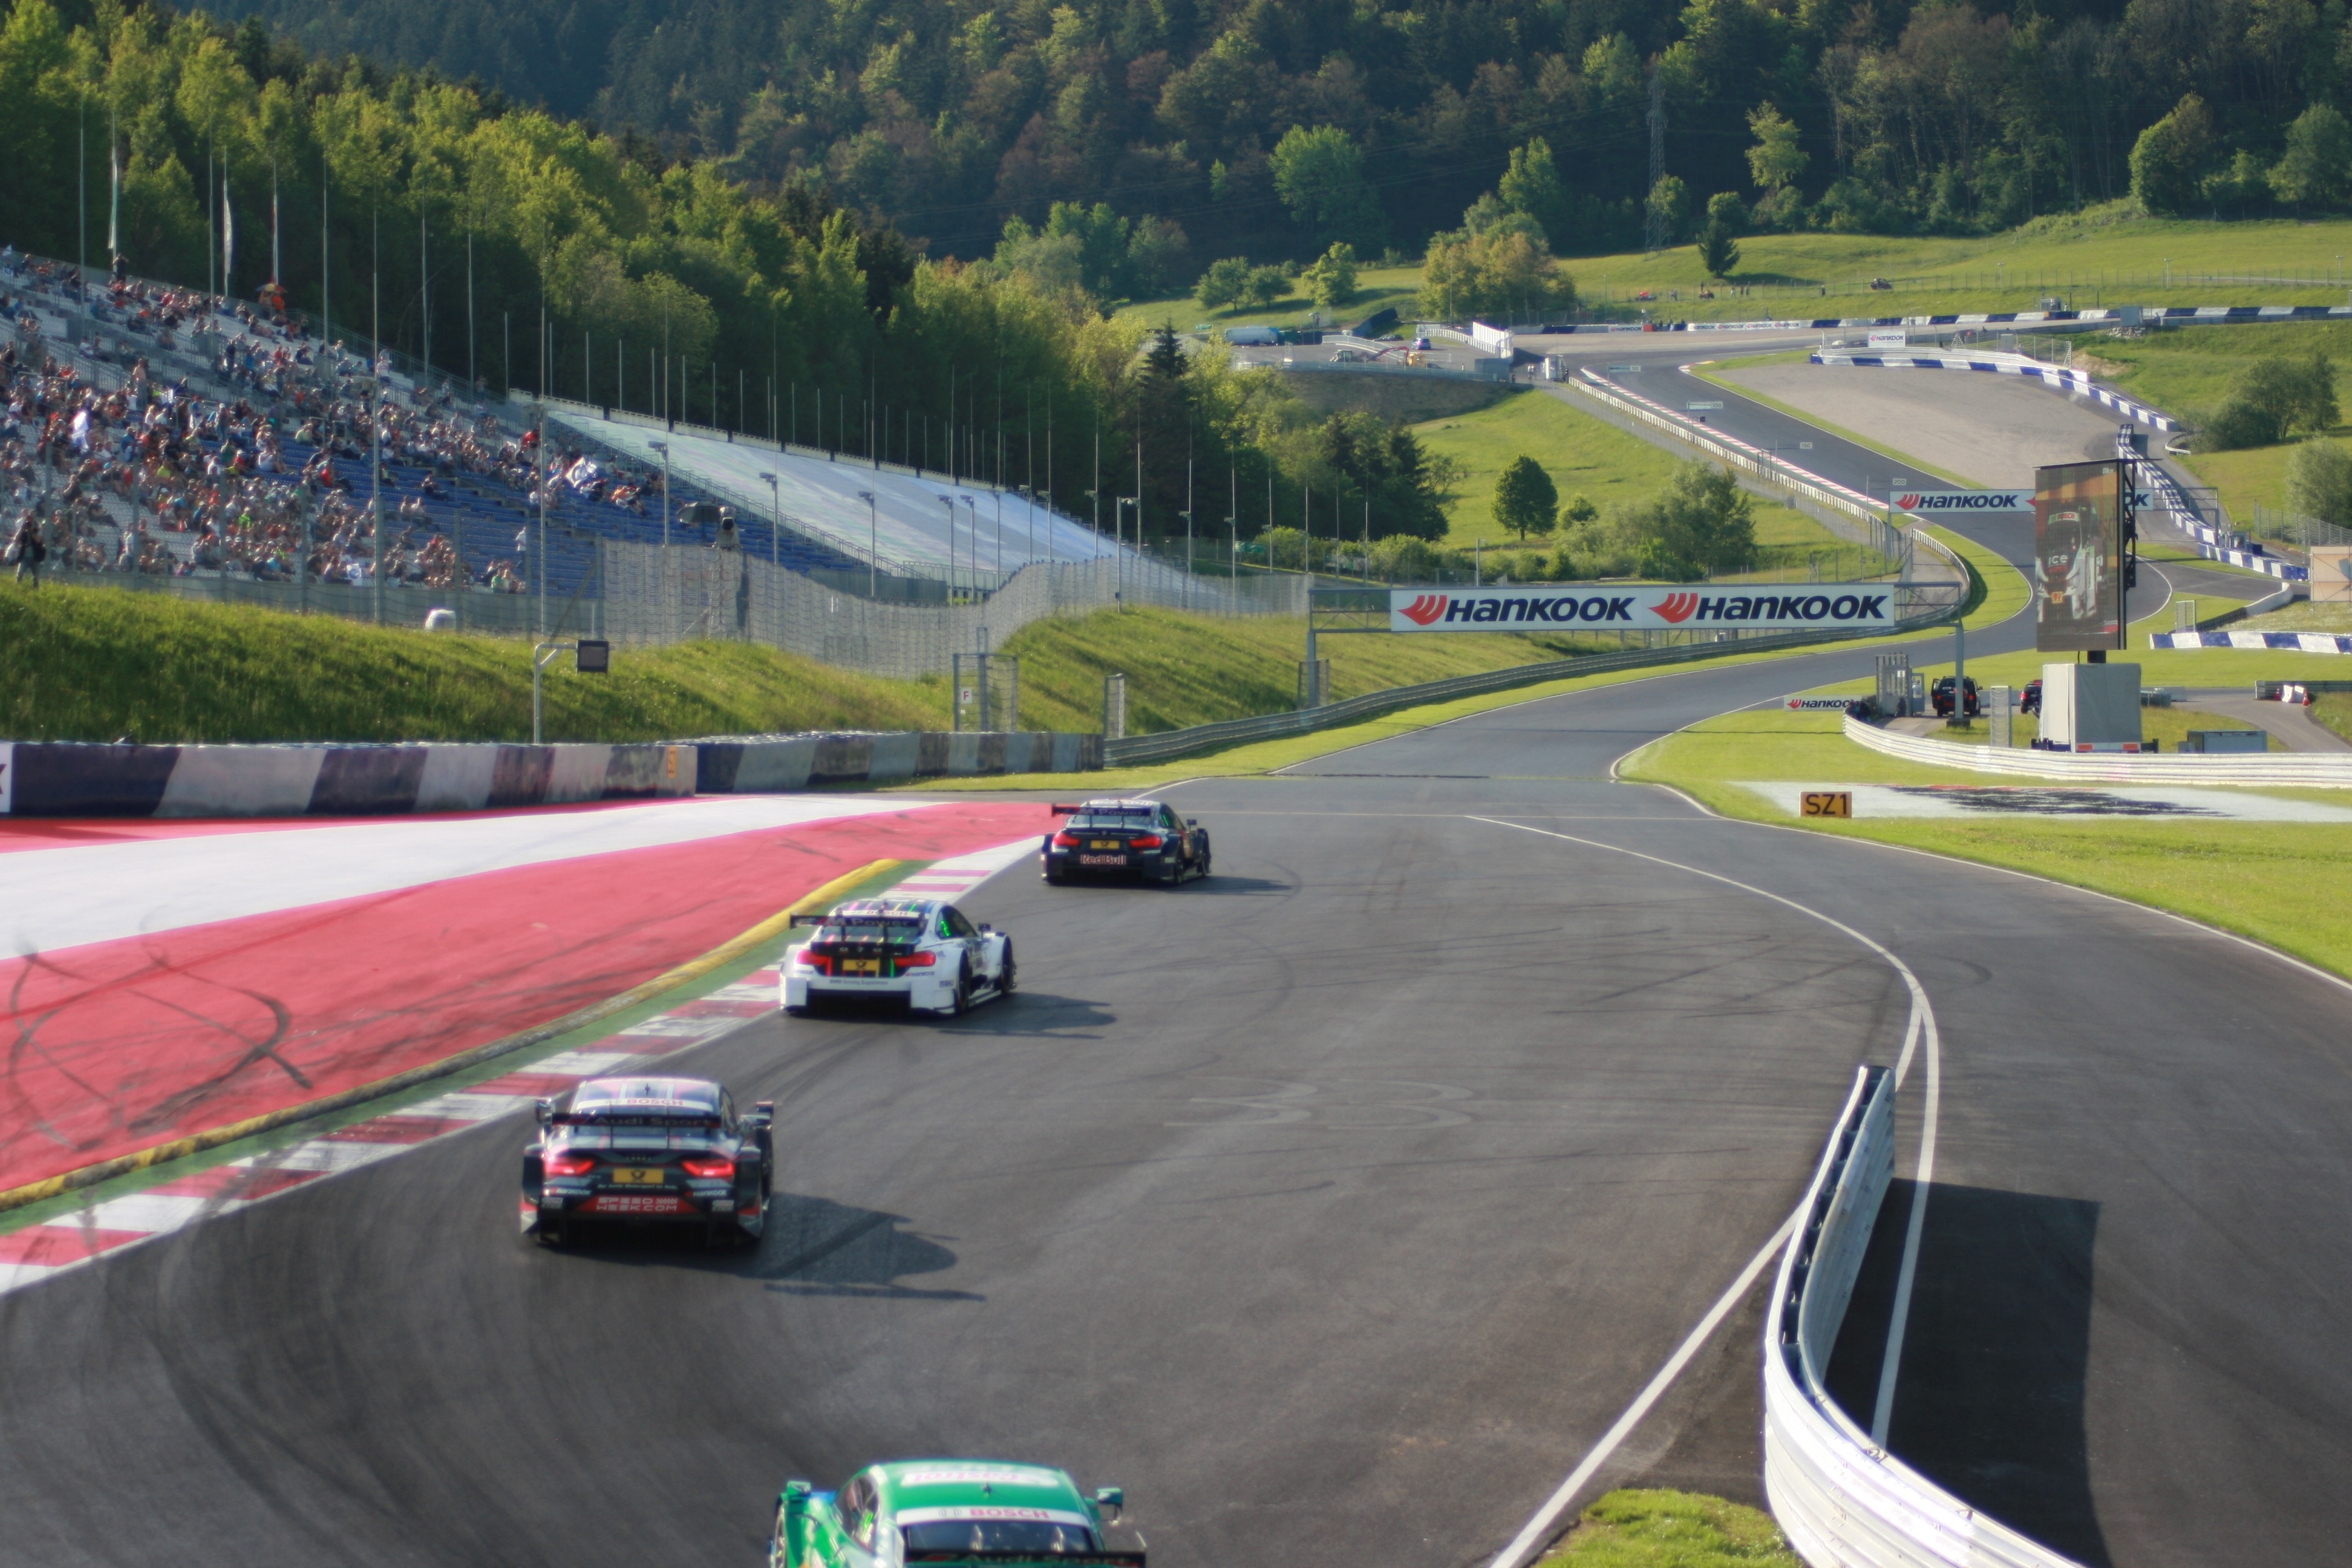
highway, driving, curve, route, race, sports, racing, race track, motorsport, styria, racing car, car racing, viewers, dtm, red bull ring, auto racing, sport venue